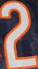
Number: 2